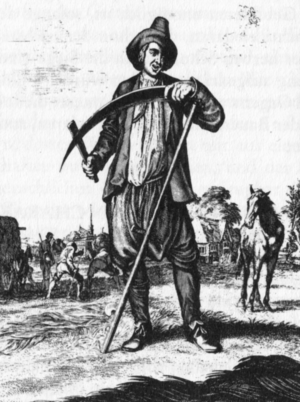
Tysklands økonomiske historie / Tidlig moderne tid / Bønder og livet på landet
Bonden skærper sin le, stik fra omkring 1700
Tysklands økonomiske historie udviser store omskiftelser gennem tiden. Økonomi handler grundlæggende om hvordan et land bruger sine ressourcer på at skabe velstand. Før år 1800 var Tyskland i overvejende grad et landbrugsland, men nogle handelscentre. I det 19. århundrede begyndte der en periode med høj økonomisk vækst og modernisering, anført af den tunge industri. I 1900 havde landet den største økonomi i Europa, en faktor som spillede en stor rolle ved dens deltagelse i 1. Verdenskrig og 2. Verdenskrig. Efter ødelæggelserne under 2. Verdenskrig blev Vesttyskland et økonomisk mirakel i 1950'erne og 1960'erne med hjælp fra Marshallplanen. I dag har Tyskland den største økonomi i EU med et BNP på godt 3.000 mia. €.